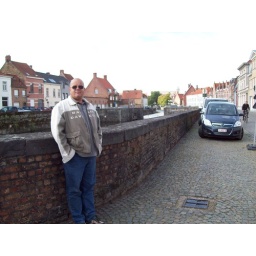
Bruce standing along a cobblestone wall and street in Bruges.